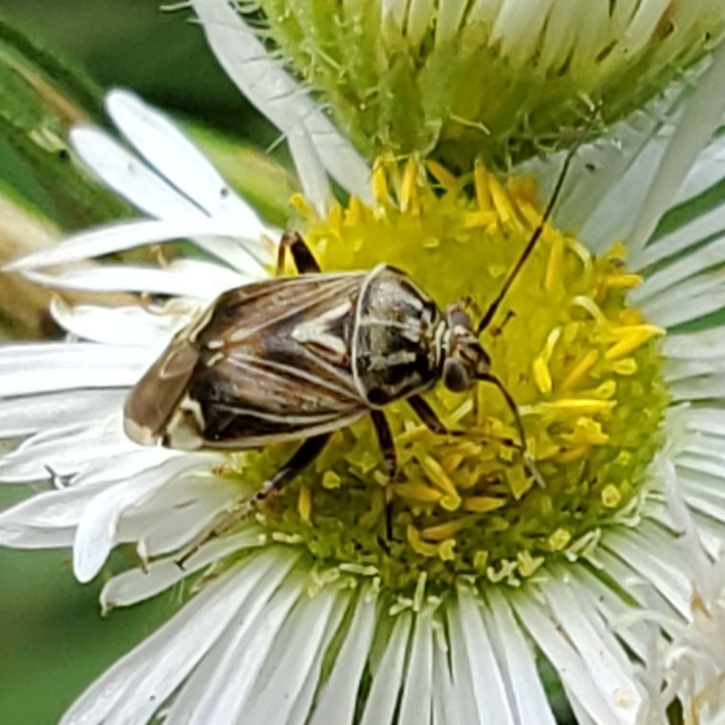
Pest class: lygus_bug